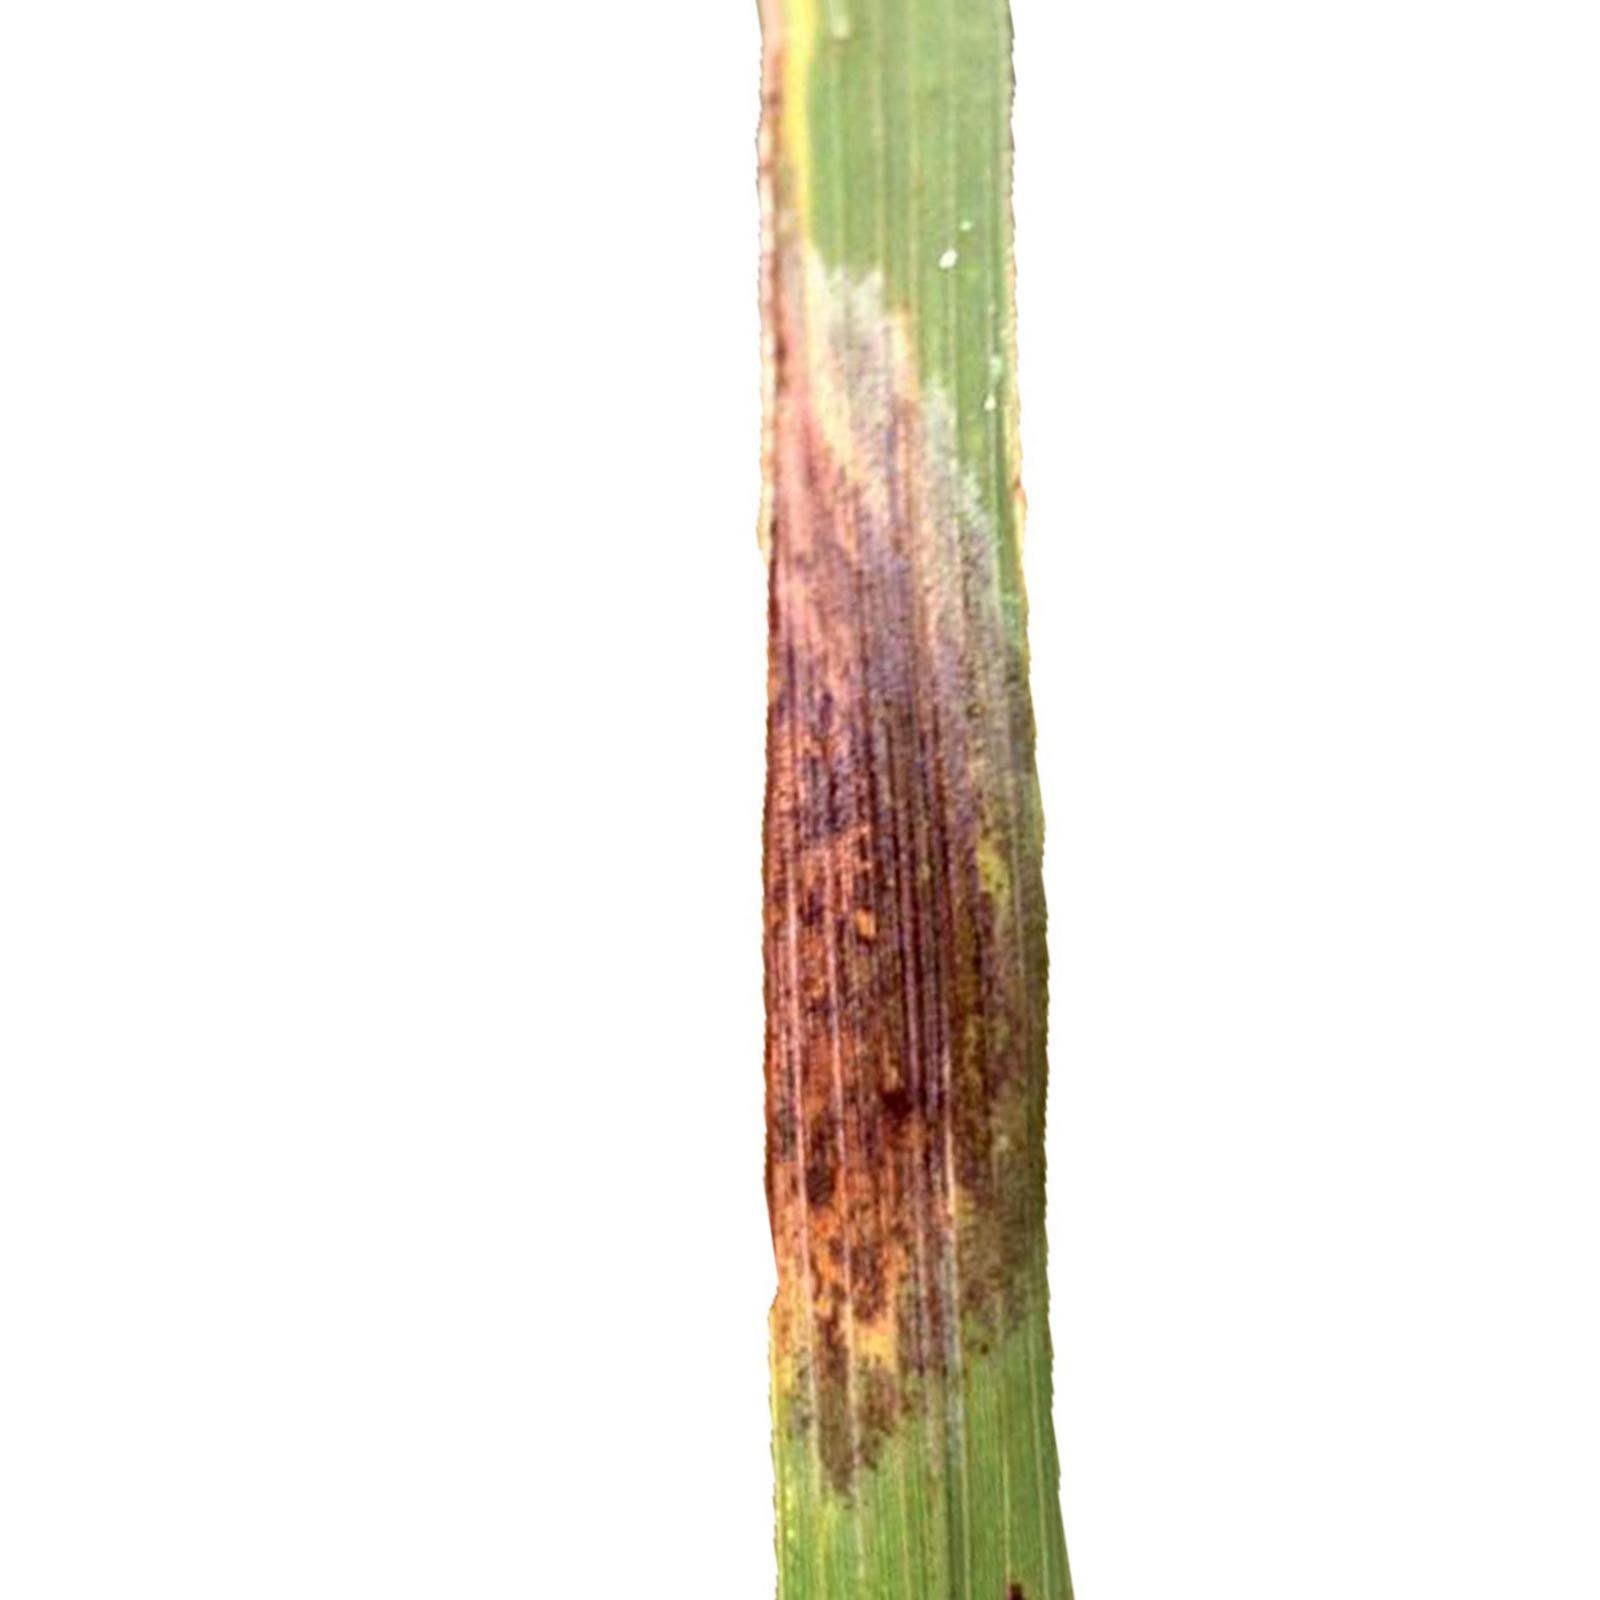
Nhãn: Bệnh Cháy lá ( Leaf scald )